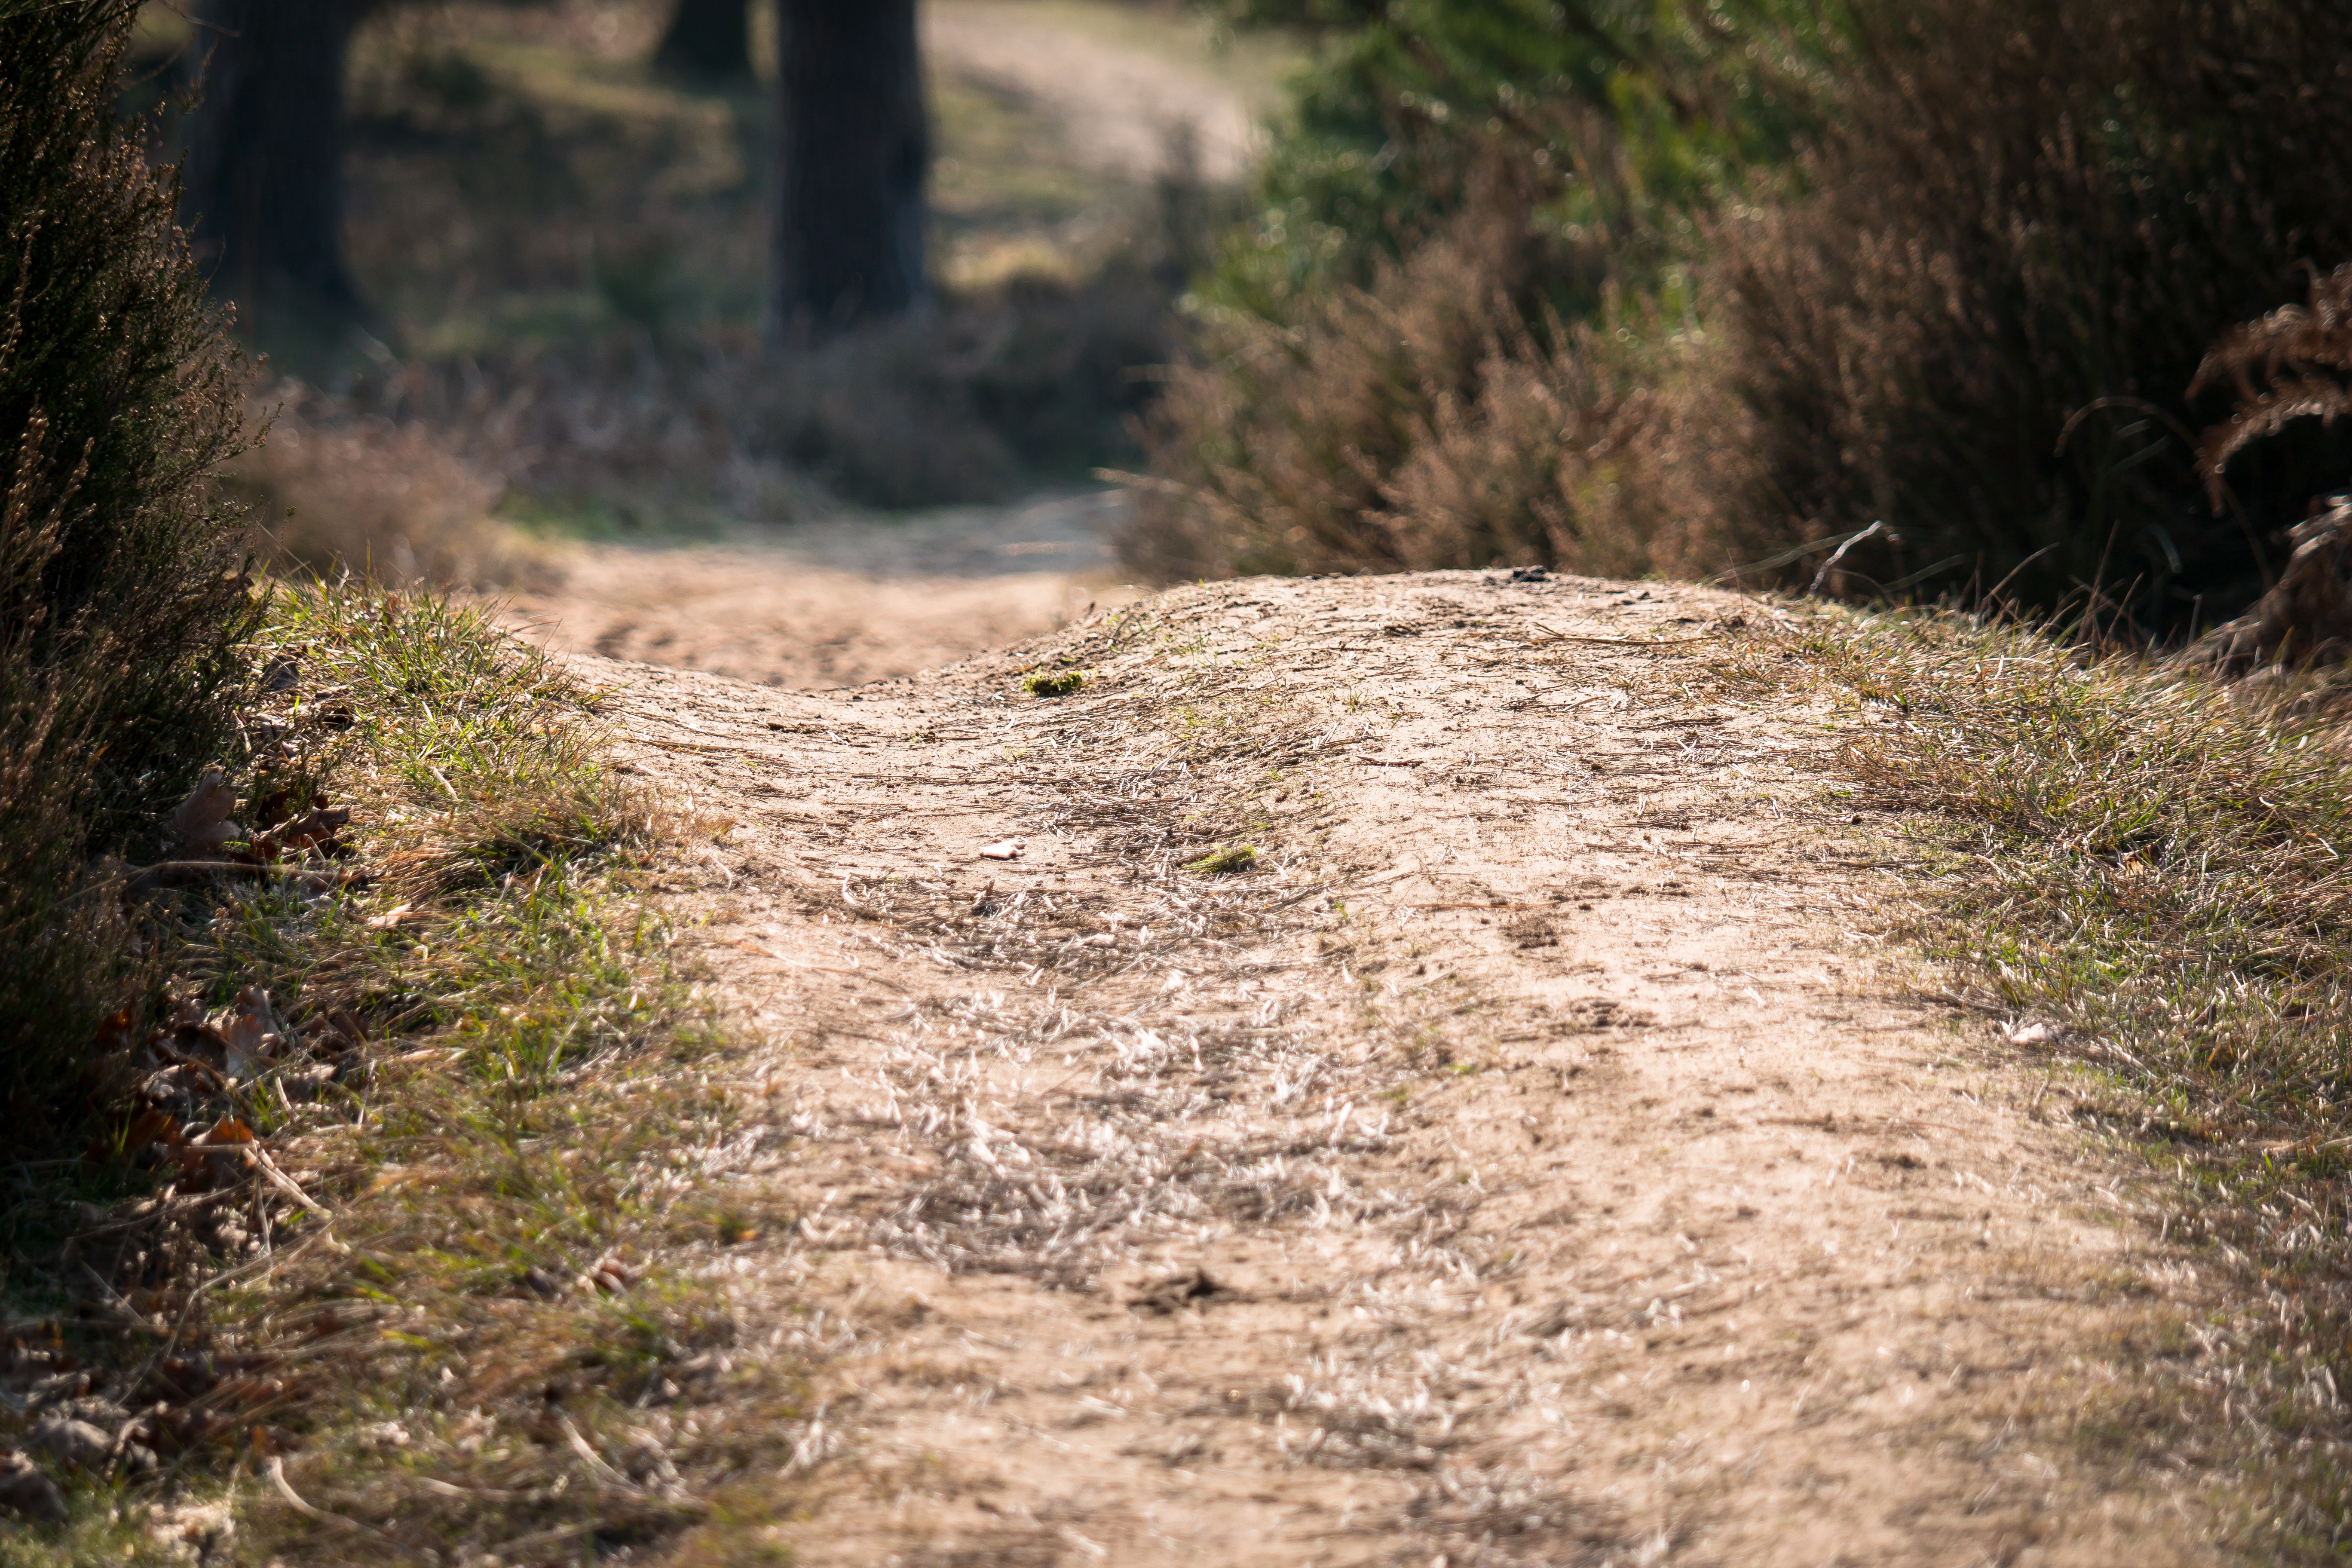
tree, nature, forest, grass, sand, rock, wilderness, hiking, trail, river, walk, wildlife, stream, soil, sandy, geology, woodland, habitat, away, target, heather, heide, traces, rural area, erika, heathland, wahner pagan, natural environment